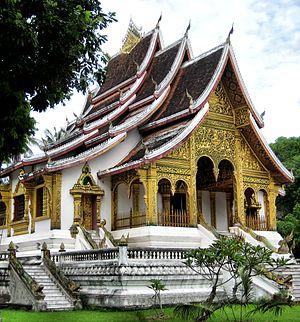
La culture du Laos, pays de l' Asie du Sud-Est continentale, désigne les pratiques culturelles observables de ses habitants. Par extension, elle se complète de la culture laotienne, multimillénaire et multiethnique.